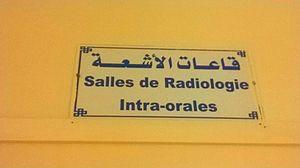
Clinique de médecine dentaire de Monastir, Monastir, Tunisie المصحة الاستشفائية الجامعية لطب الأسنان بالمنستير, المنستير، تونس
La faculté de médecine dentaire de Monastir ou FMDM est un établissement universitaire tunisien situé à Monastir.